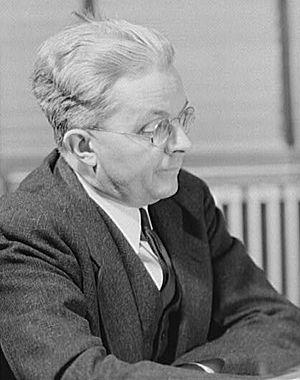
Roy Emerson Stryker est un économiste, haut fonctionnaire du gouvernement, et photographe américain.